Alexander Don

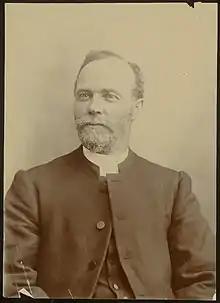
Don in 1906

Alexander Don (22 January 1857 – 2 November 1934) was a New Zealand Presbyterian minister, missionary and writer.